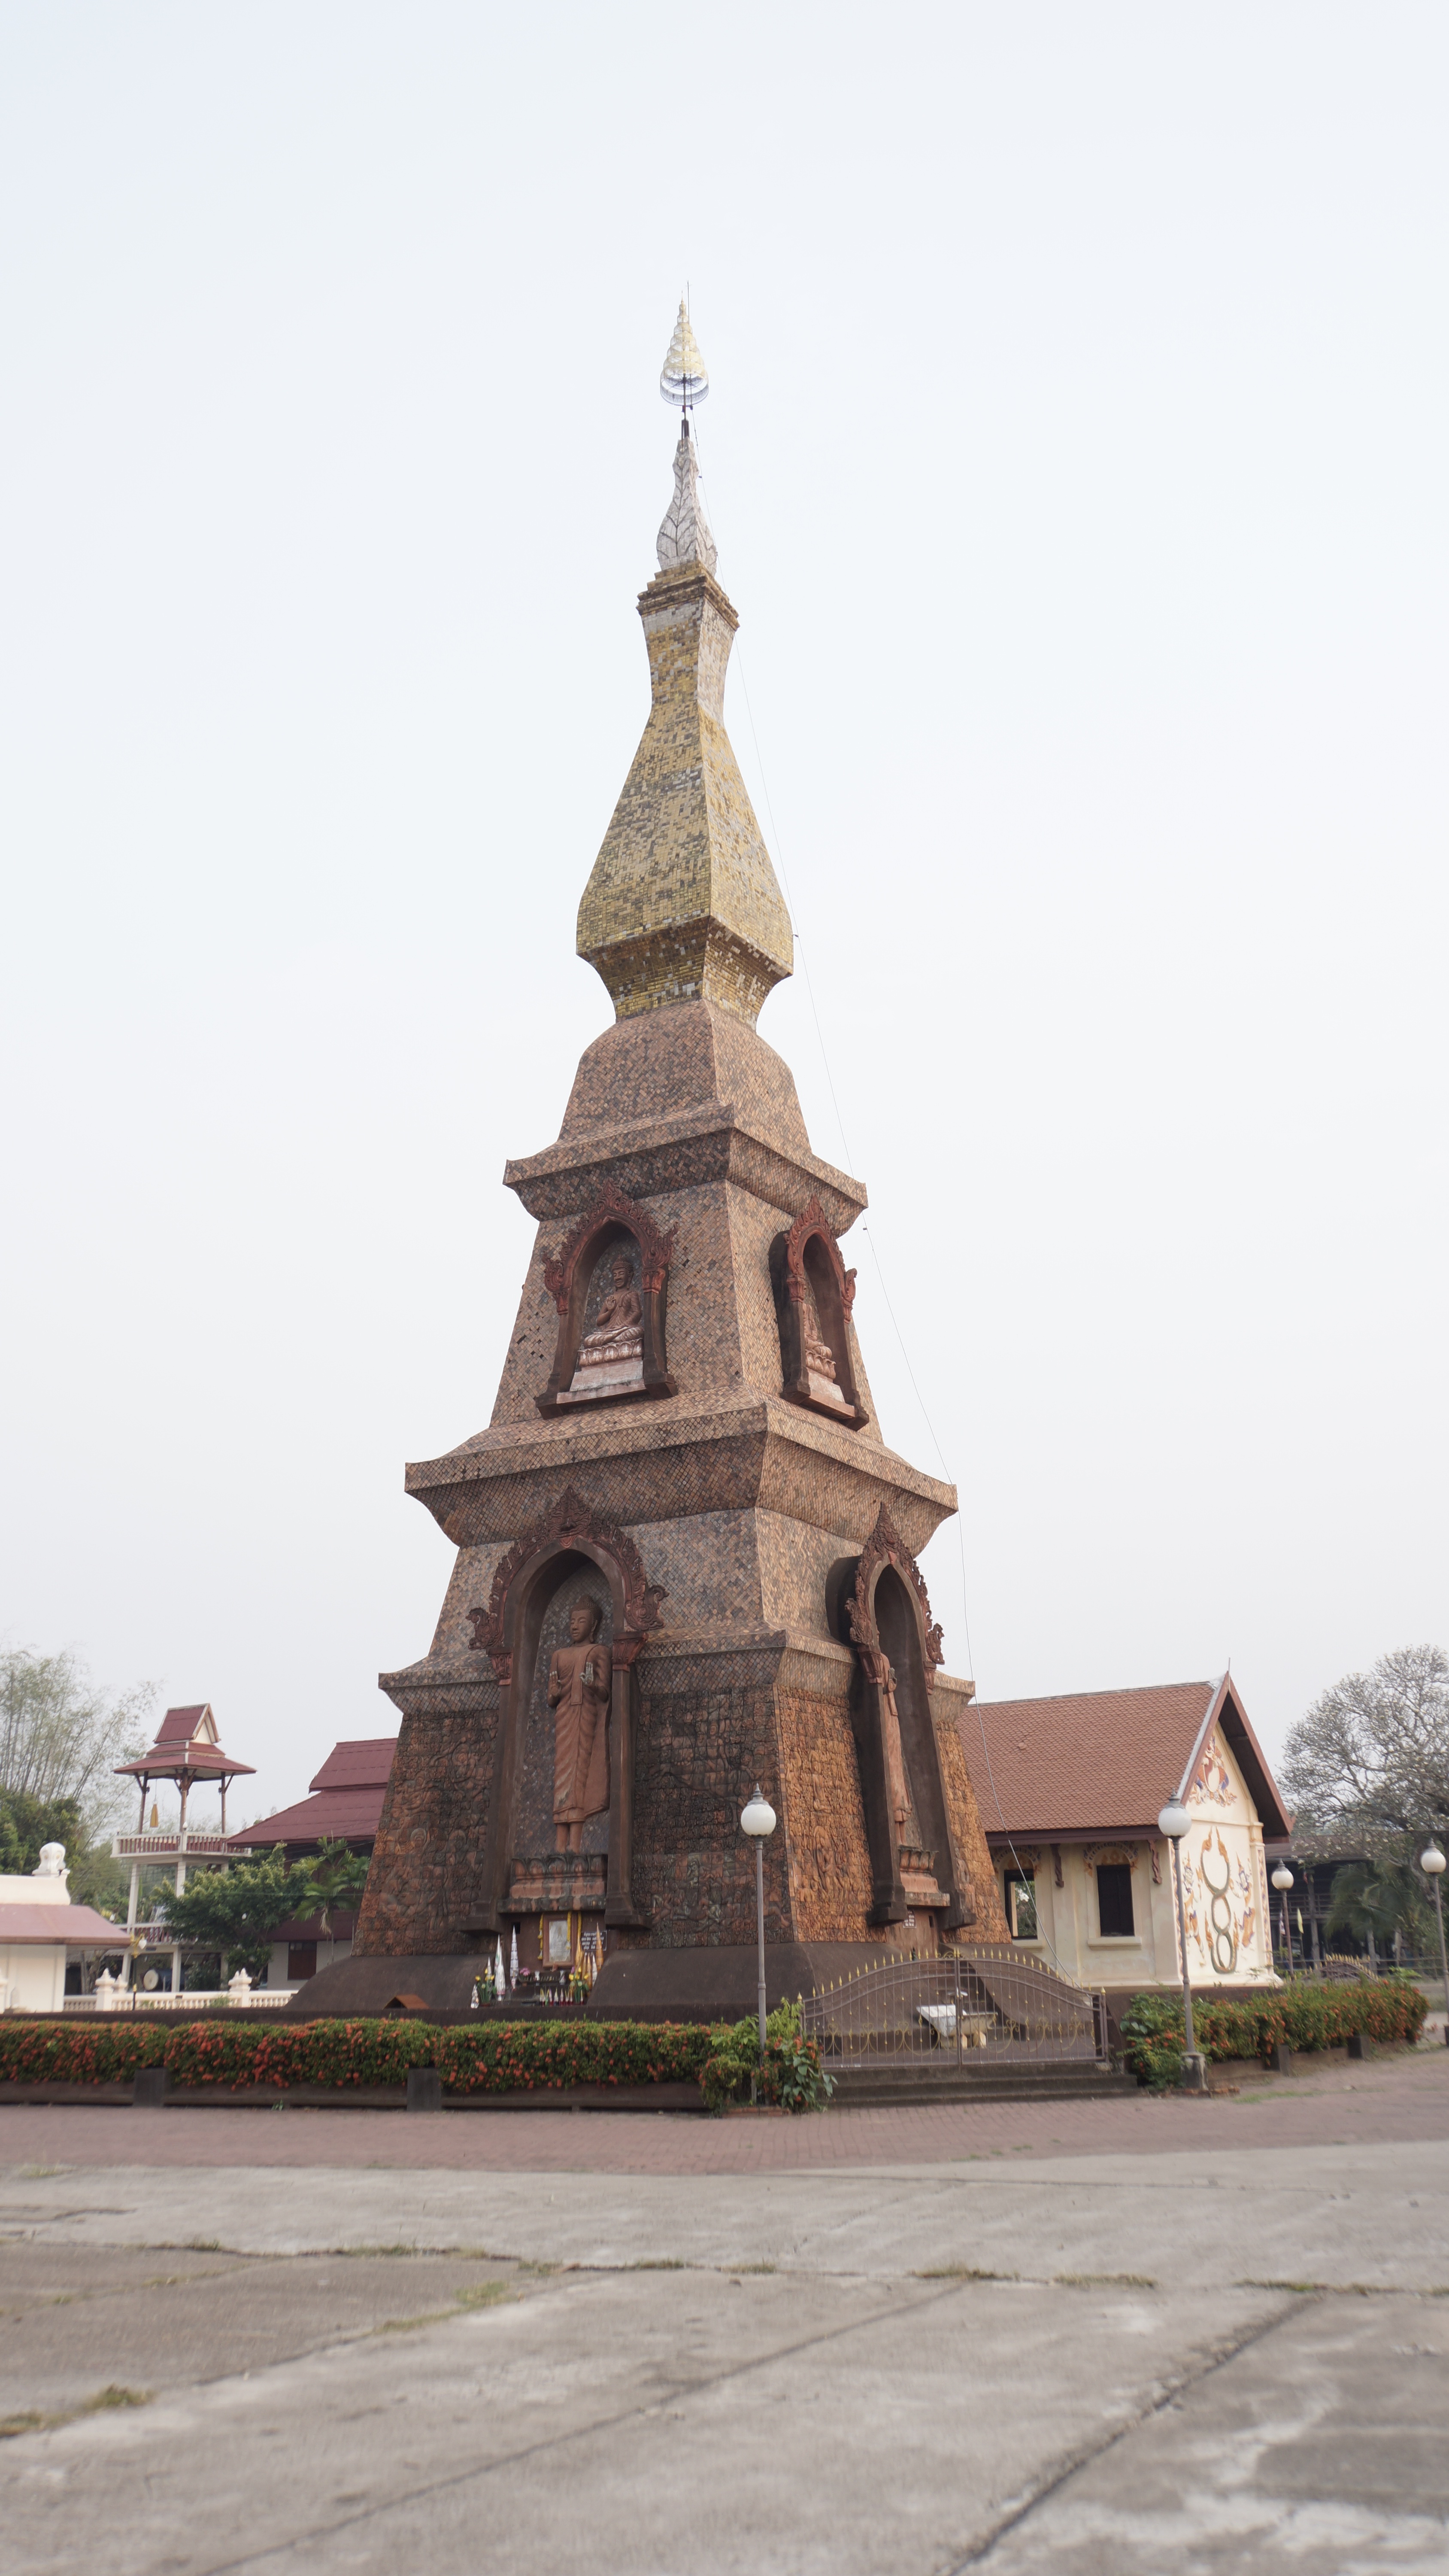
building, monument, tower, religion, ancient, landmark, church, measure, tourism, pottery, place of worship, thailand, painting, art, temple, spire, steeple, pagoda, prosperity, thailand art, sakon nakhon, a pilgrimage, thailand culture, waritchaphum, wat phra that sri mongkol